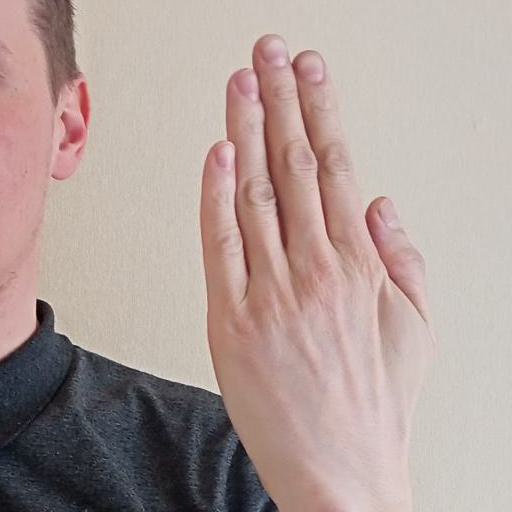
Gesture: stop_inverted